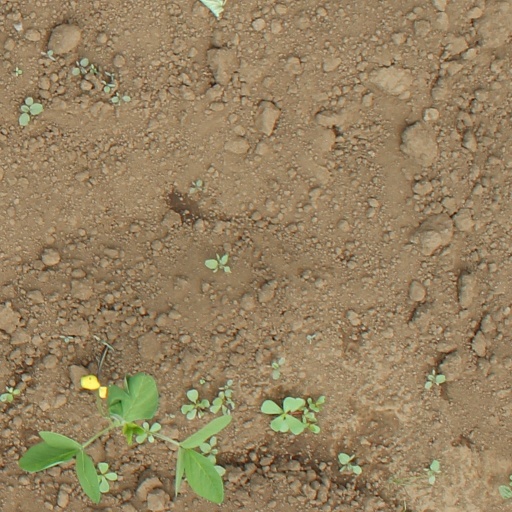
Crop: soybean